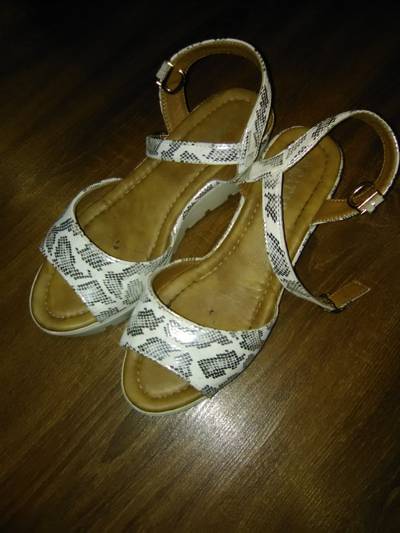
Waste category: shoes